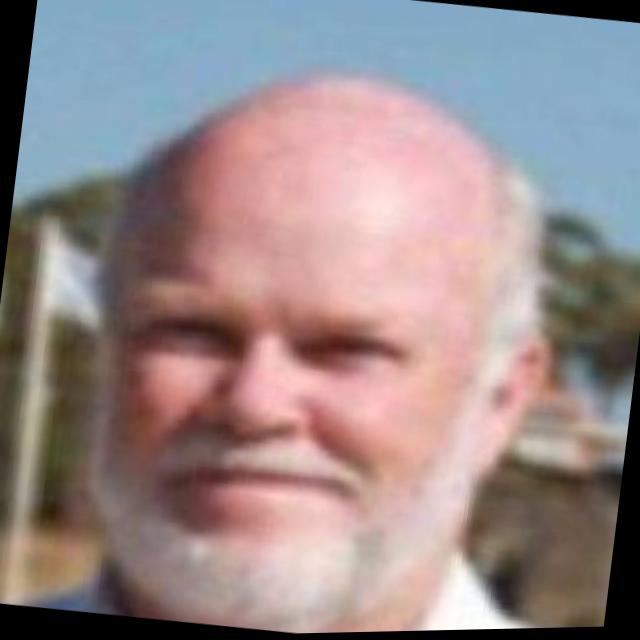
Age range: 45-64